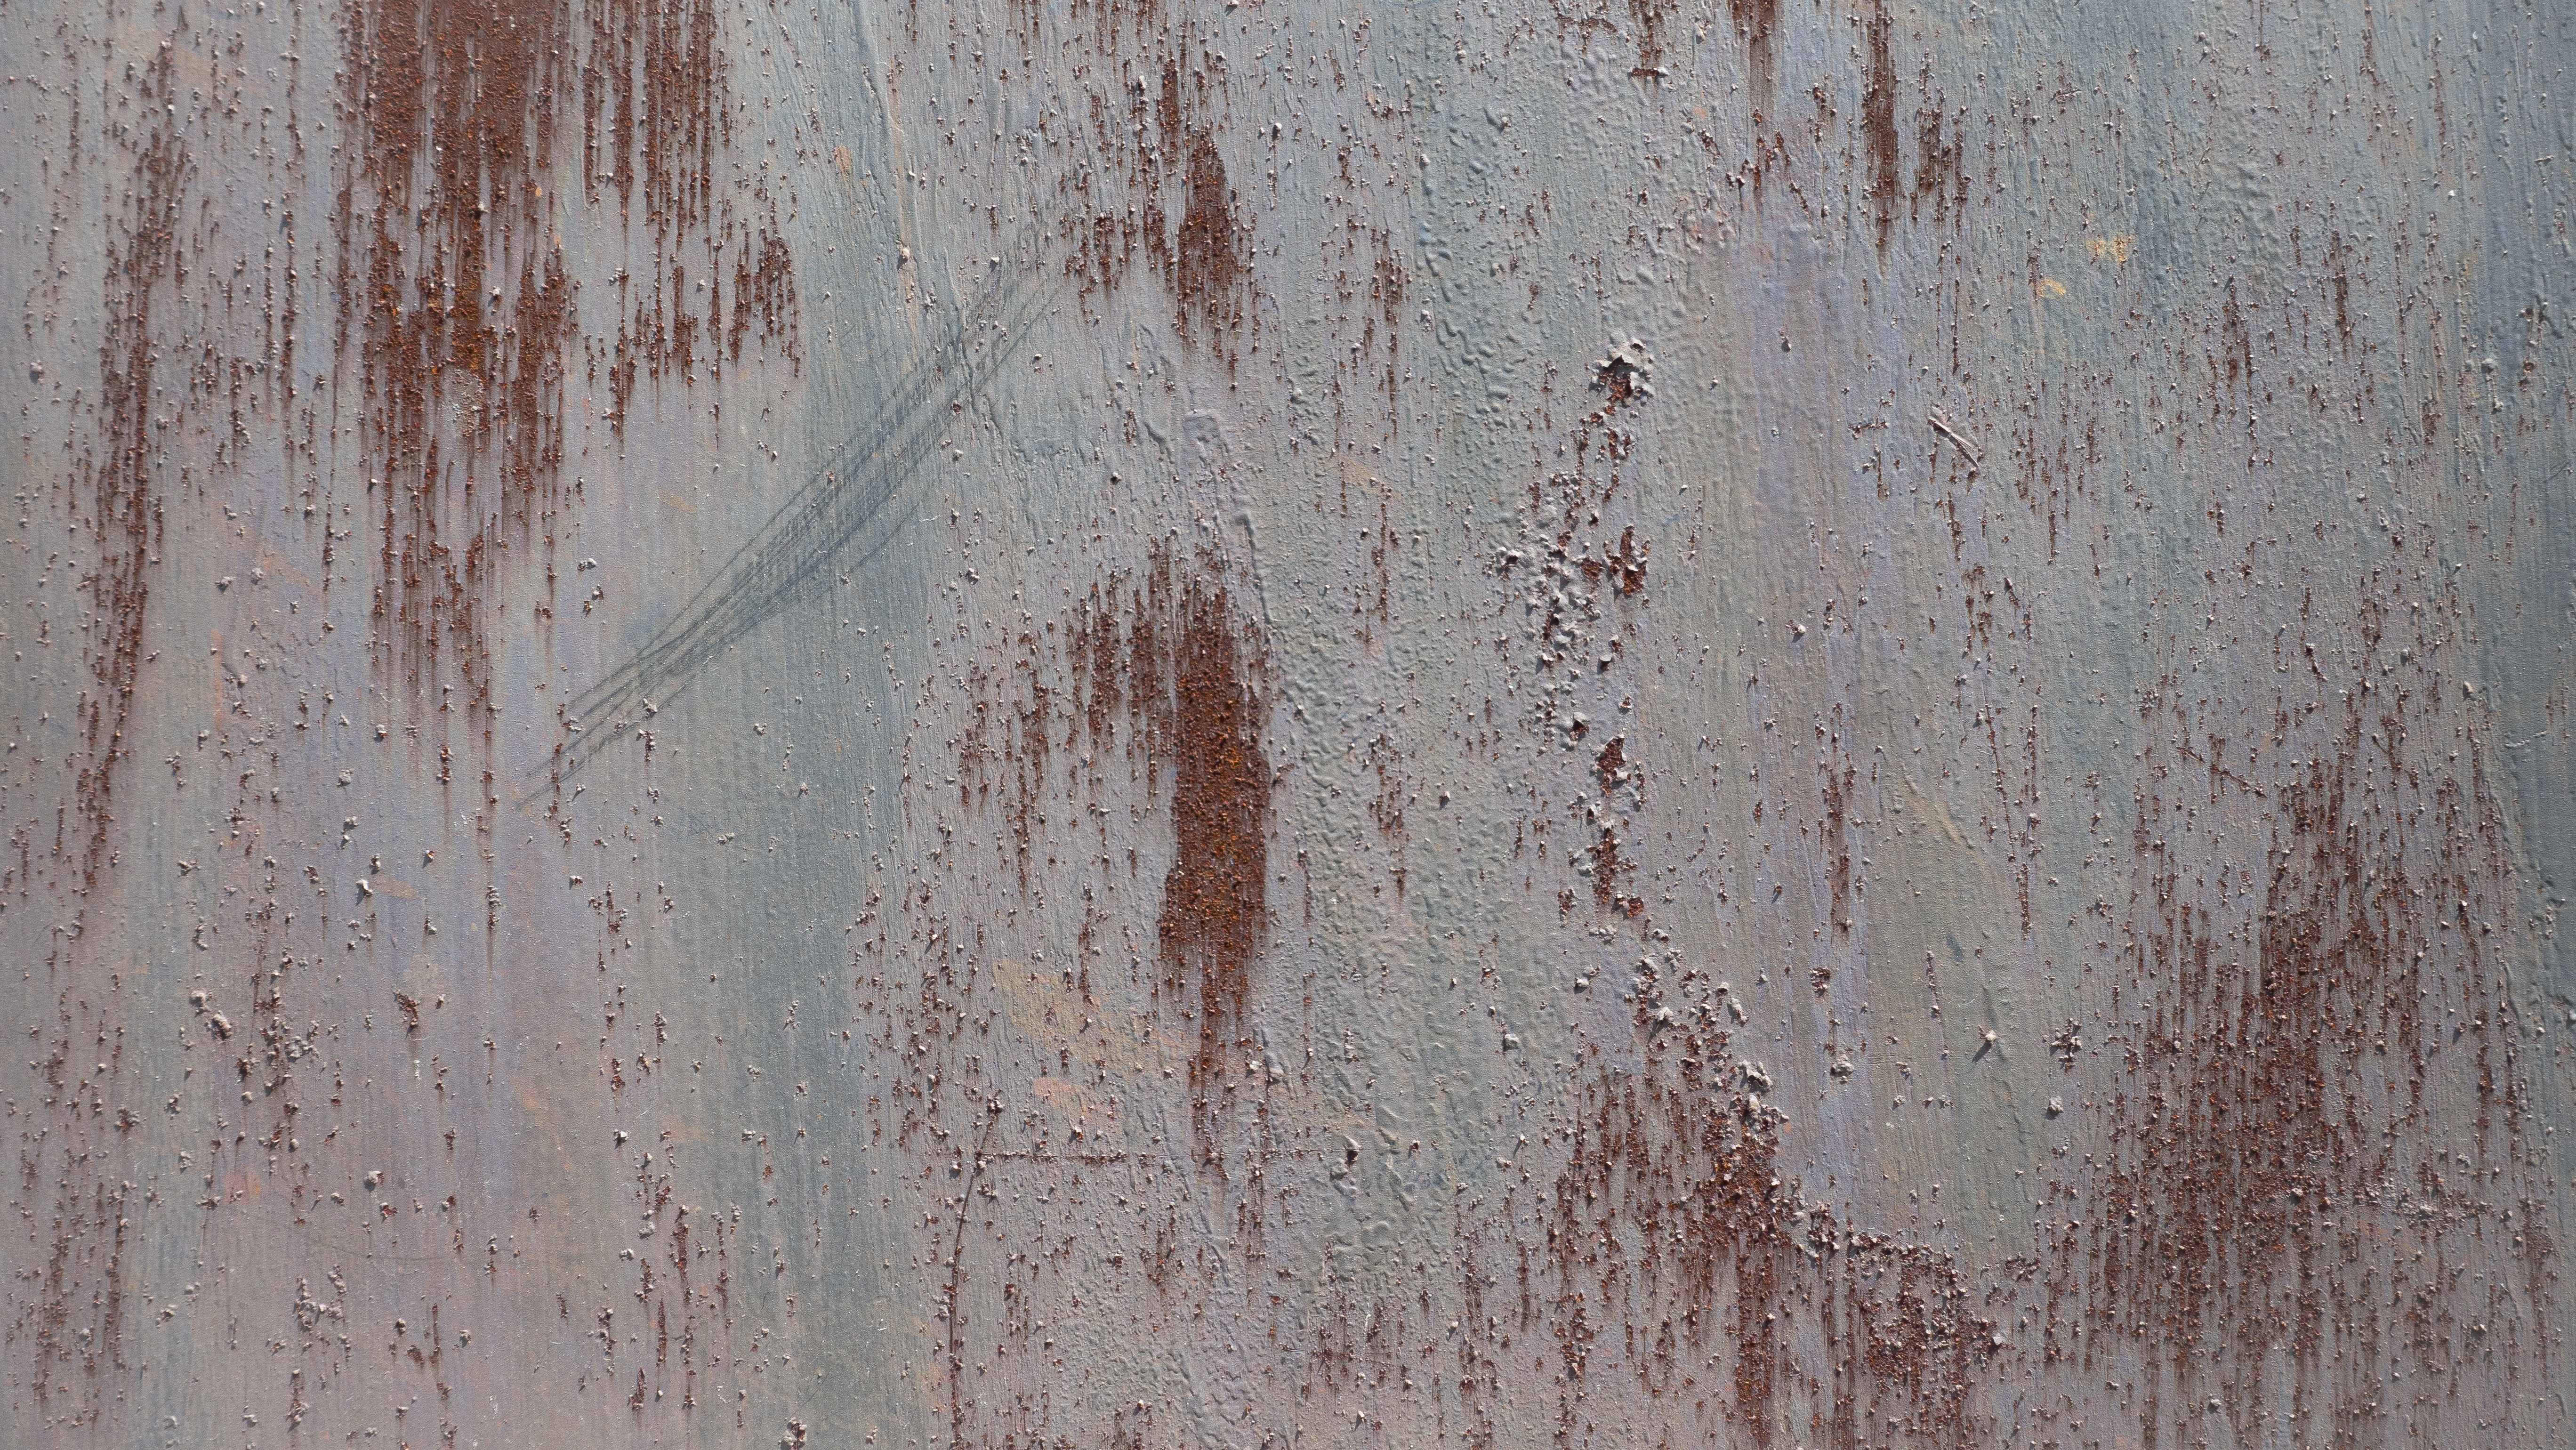
grungy, wood, texture, floor, wall, rust, construction, metal, soil, dirty, grunge, rough, material, painting, surface, weathered, background, sketch, design, stained, layer, plaster, metal sheet, flooring, distressed